Verinag

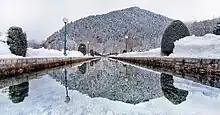
Snow-clad view of Verinag Garden

Verinag is a town named after and famous for the Verinag spring and Mughal Garden, near Anantnag city in the Anantnag district of the union territory of Jammu and Kashmir, India. It is also called "gateway of Kashmir" and is a notified area committee with tehsil status (Shahabad Bala Verinag) and is about 26 kilometers away from Anantnag and approximately 78 kilometres south-east from Srinagar which is the summer capital of the union territory of Jammu and Kashmir. Verinag is also the first tourist spot of Kashmir Valley when travelling by road from Jammu, the winter capital of the union territory of Jammu and Kashmir towards Srinagar. There is an octagonal stone basin at Verinag Spring and an arcade surrounding it which were built by Mughal emperor Jahangir in 1620 A.D. Later, a beautiful garden next to this spring, was laid out by his son Shah Jahan. This spring is known to never dry up or overflow. Verinag Spring is also the major source of river Jhelum. Verinag Spring and Mughal Arcade surrounding it is officially recognized by Archaeological Survey of India as a Monument of National Importance.